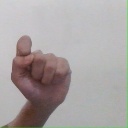
अक्षर: घ